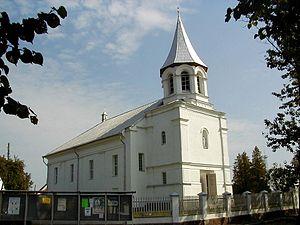
Ilūkste est une ville dans le sud-est de Sélonie en Lettonie. Elle est située sur les rives de la Ilūkste, au croisement des routes P70, P71 et P72, à 204 km de Riga. Sa superficie est de 9,2 km².